Historical geology

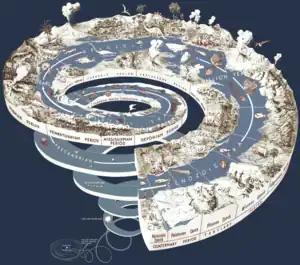
Geologic Time Spiral

Historical geology or palaeogeology is a discipline that uses the principles and methods of geology to reconstruct the geological history of Earth. Historical geology examines the vastness of geologic time, measured in billions of years, and investigates changes in the Earth, gradual and sudden, over this deep time. It focuses on geological processes, such as plate tectonics, that have changed the Earth's surface and subsurface over time and the use of methods including stratigraphy, structural geology, paleontology, and sedimentology to tell the sequence of these events. It also focuses on the evolution of life during different time periods in the geologic time scale.